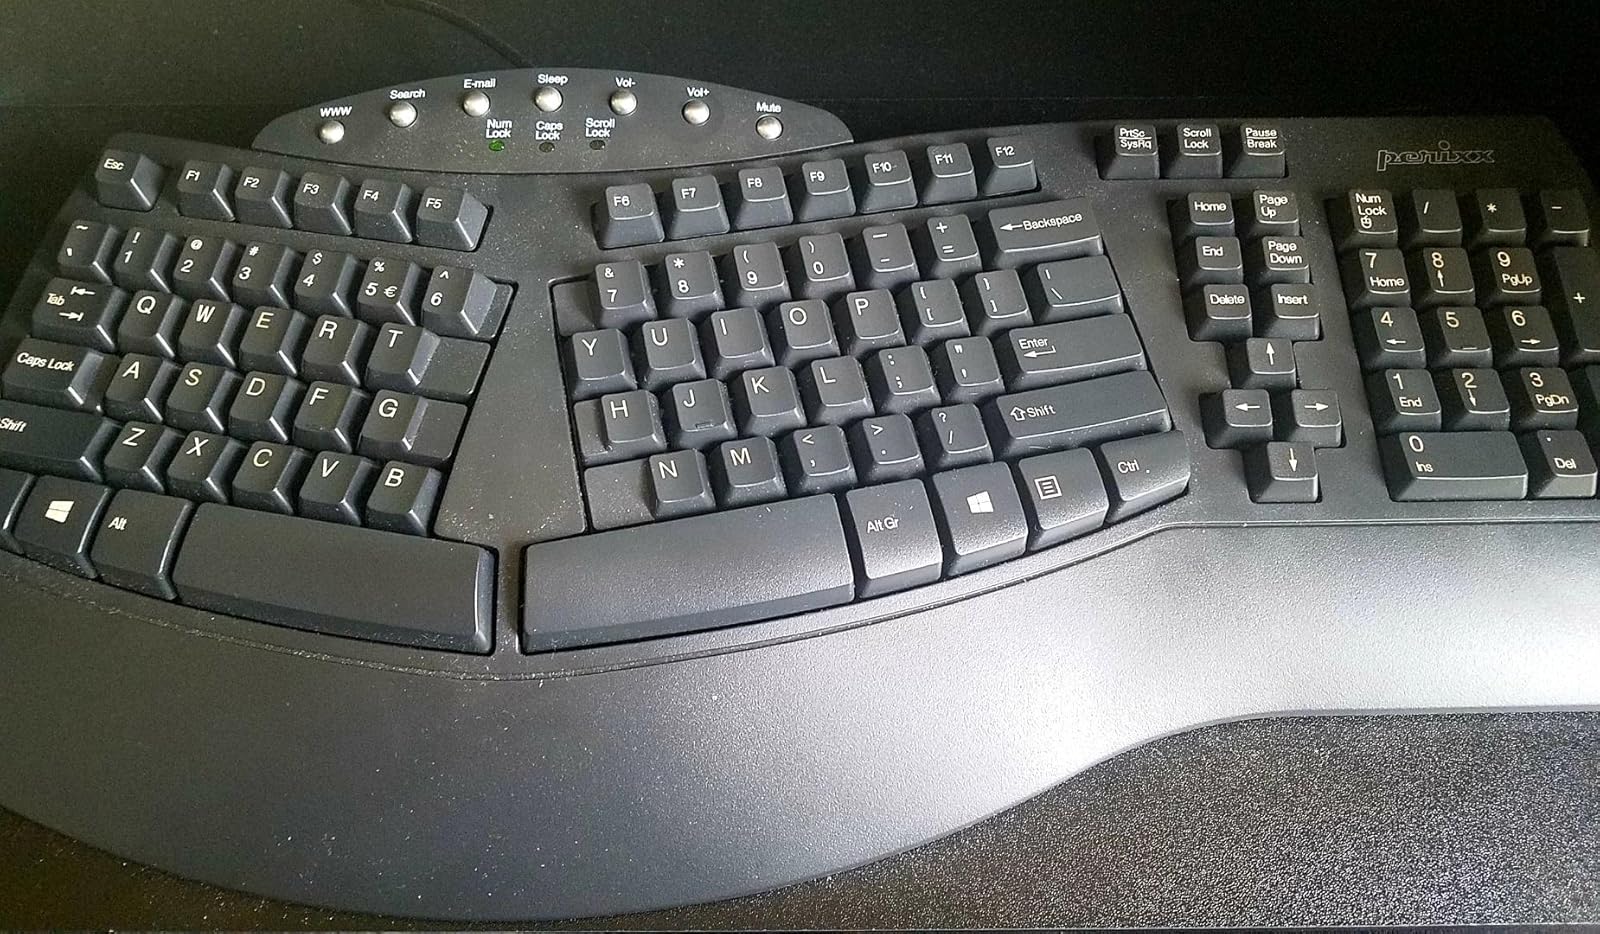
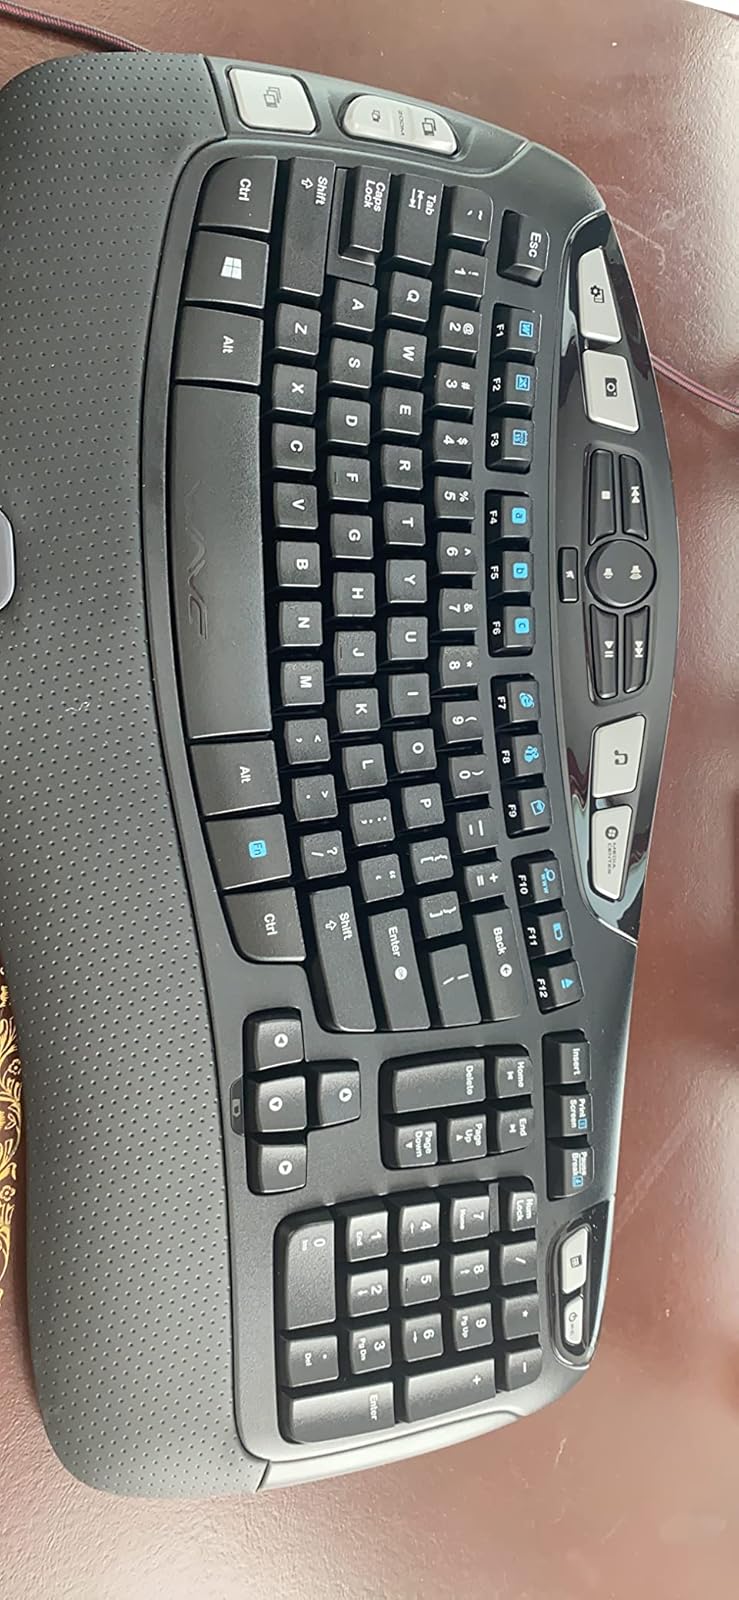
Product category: keyboard
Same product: no